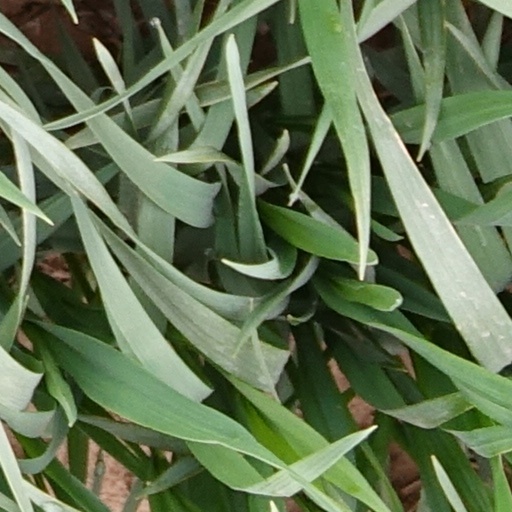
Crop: wheat